Women's professional sports

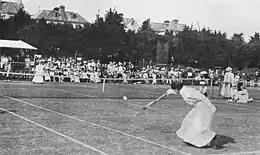
Charlotte Cooper Sterry vs Blanche Bingley Hillyard at Eastbourne. Charlotte Cooper was a pioneering British tennis player who made history as the first female Olympic champion in tennis.

From the 1800s, in Western Europe and some other countries, women's physiology was described as delicate or weaker compared to men, and whose purpose, drive, and energy should solely be directed towards bearing and raising children. Medical rationalities of the time presented concerns on the effects of what may happen to a female's reproductive system and functionality if women were to participate in sports. "Violent movements of the body can cause a shift in the position and a loosening of the uterus as well as prolapse and bleeding, with resulting sterility, thus defeating a woman's true purpose in life, i.e., the bringing forth of strong children." The theory of frailty communicates women to naturally be weak and frail in comparison to men. However, if women were to hold any means of power or strength, it is only through having the energy to draw on in a crisis from motherhood instincts to protect their children.